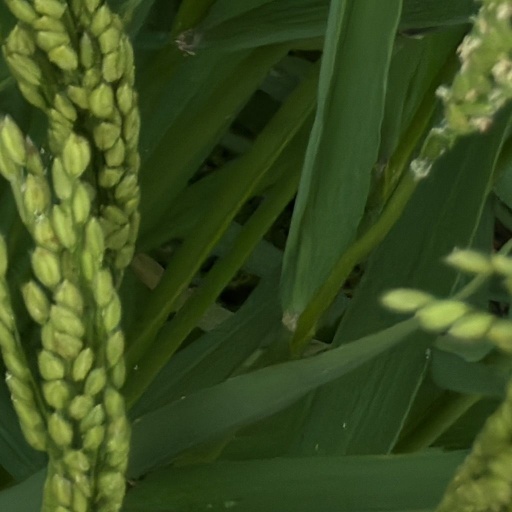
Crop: rice